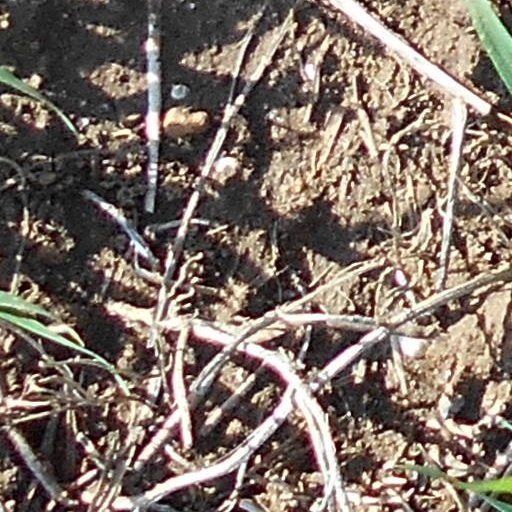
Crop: wheat